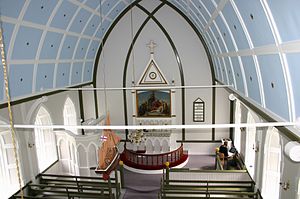
Húsar / Politik
Húsar er en bygd og fra 1931 en kommune på østkysten og den sydlige del af øen Kalsoy på Færøerne.